Diogo Barbosa (footballer)

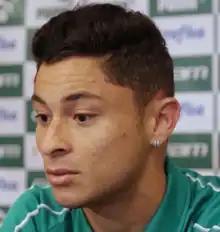
Diogo Barbosa in 2019

Diogo Barbosa Mendanha (17 August 1992), known as Diogo Barbosa, is a Brazilian footballer who plays for Fortaleza a left-back.